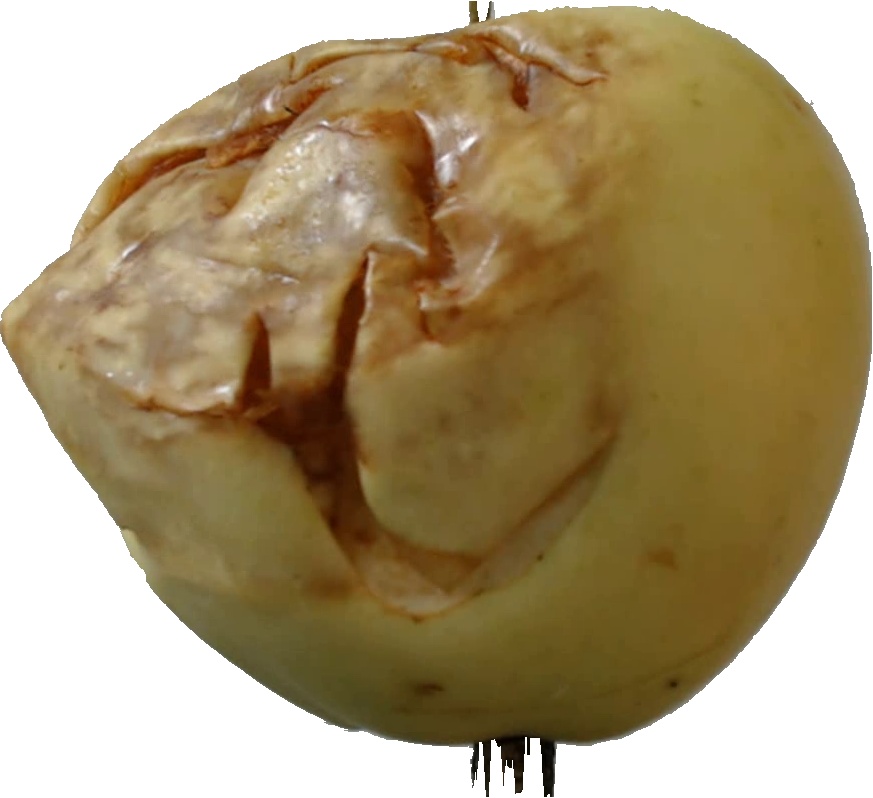
Label: apple_hit_1